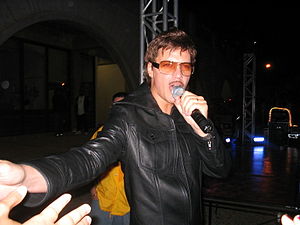
Günther (sanger)
Gütnher i 2007
Mats Söderlund er en svensk musiker og modemodel, bedst kendt under sit kunstnernavn Günther. Han sang "Ding Dong Song" fra 2004 blev populær i Sverige, hvor den toppede singlehitlisten.